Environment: real
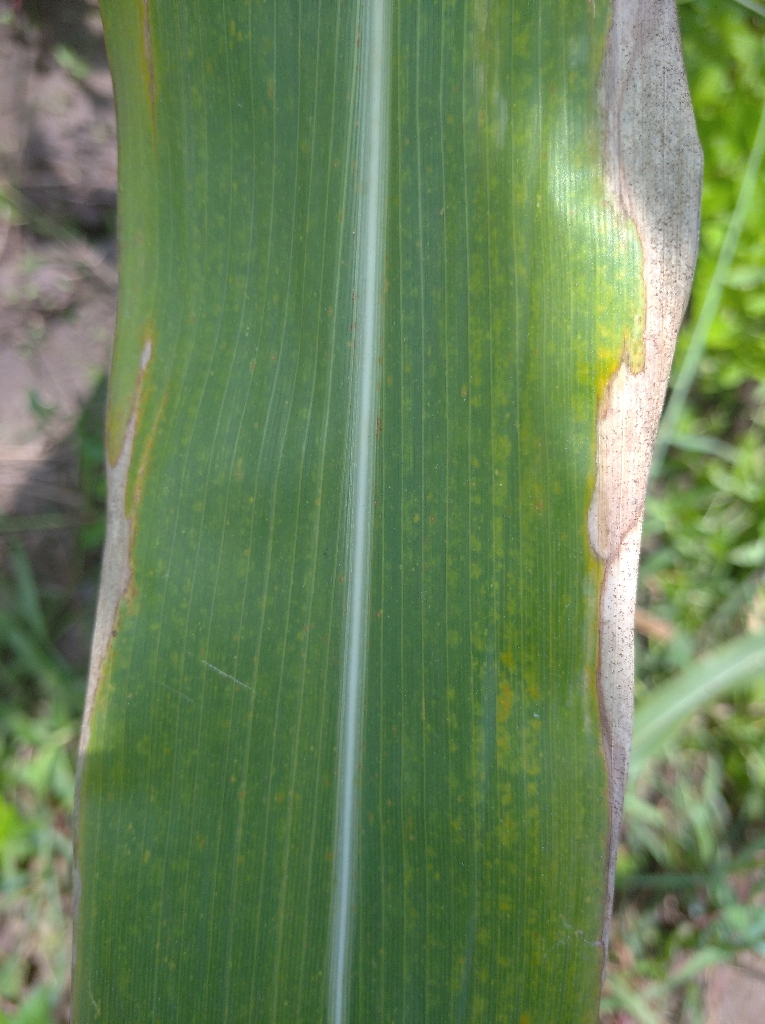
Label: northern_corn_leaf_blight